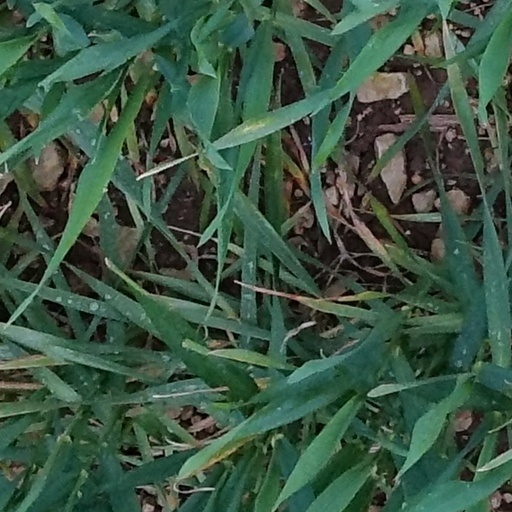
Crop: wheat